Chicken and dumplings

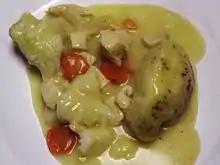
Chicken and dumplings with vegetables

Chicken and dumplings is a Southern United States, Midwestern and French Canadian dish that consists of a chicken boiled in water, with the resulting chicken broth being used to cook dumplings by boiling. A dumpling—in this context—is a biscuit dough, which is a mixture of flour, shortening, and liquid (water, milk, buttermilk, or chicken stock). The dumplings are either rolled out flat, dropped, or formed into a ball.